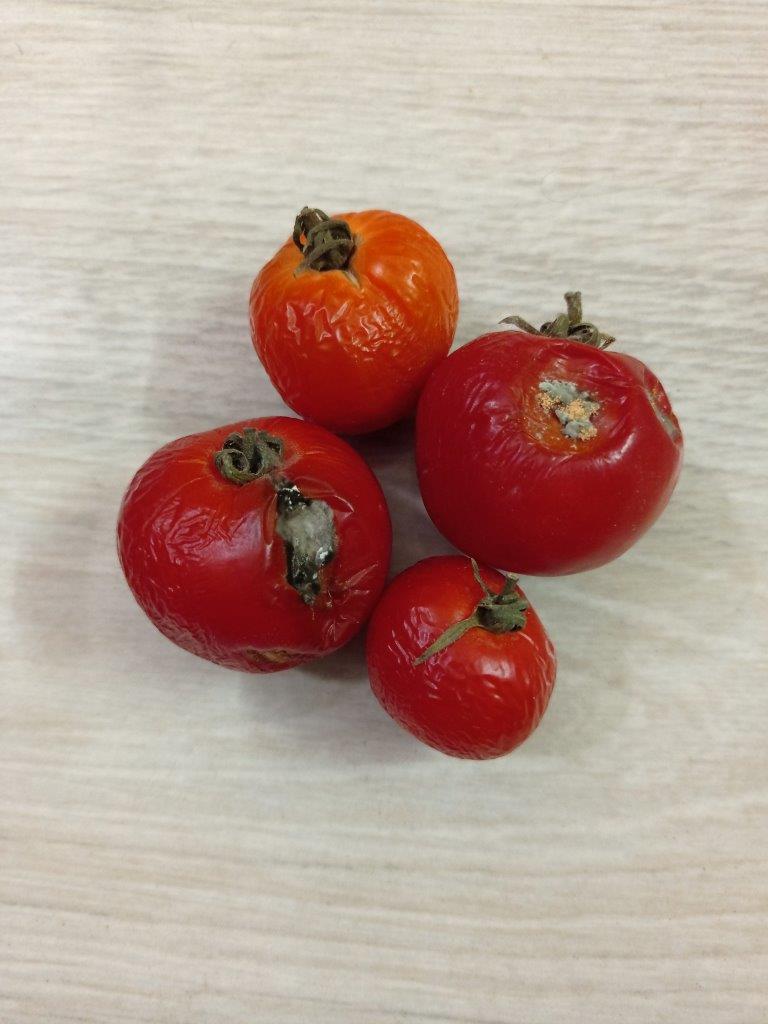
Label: Rotten